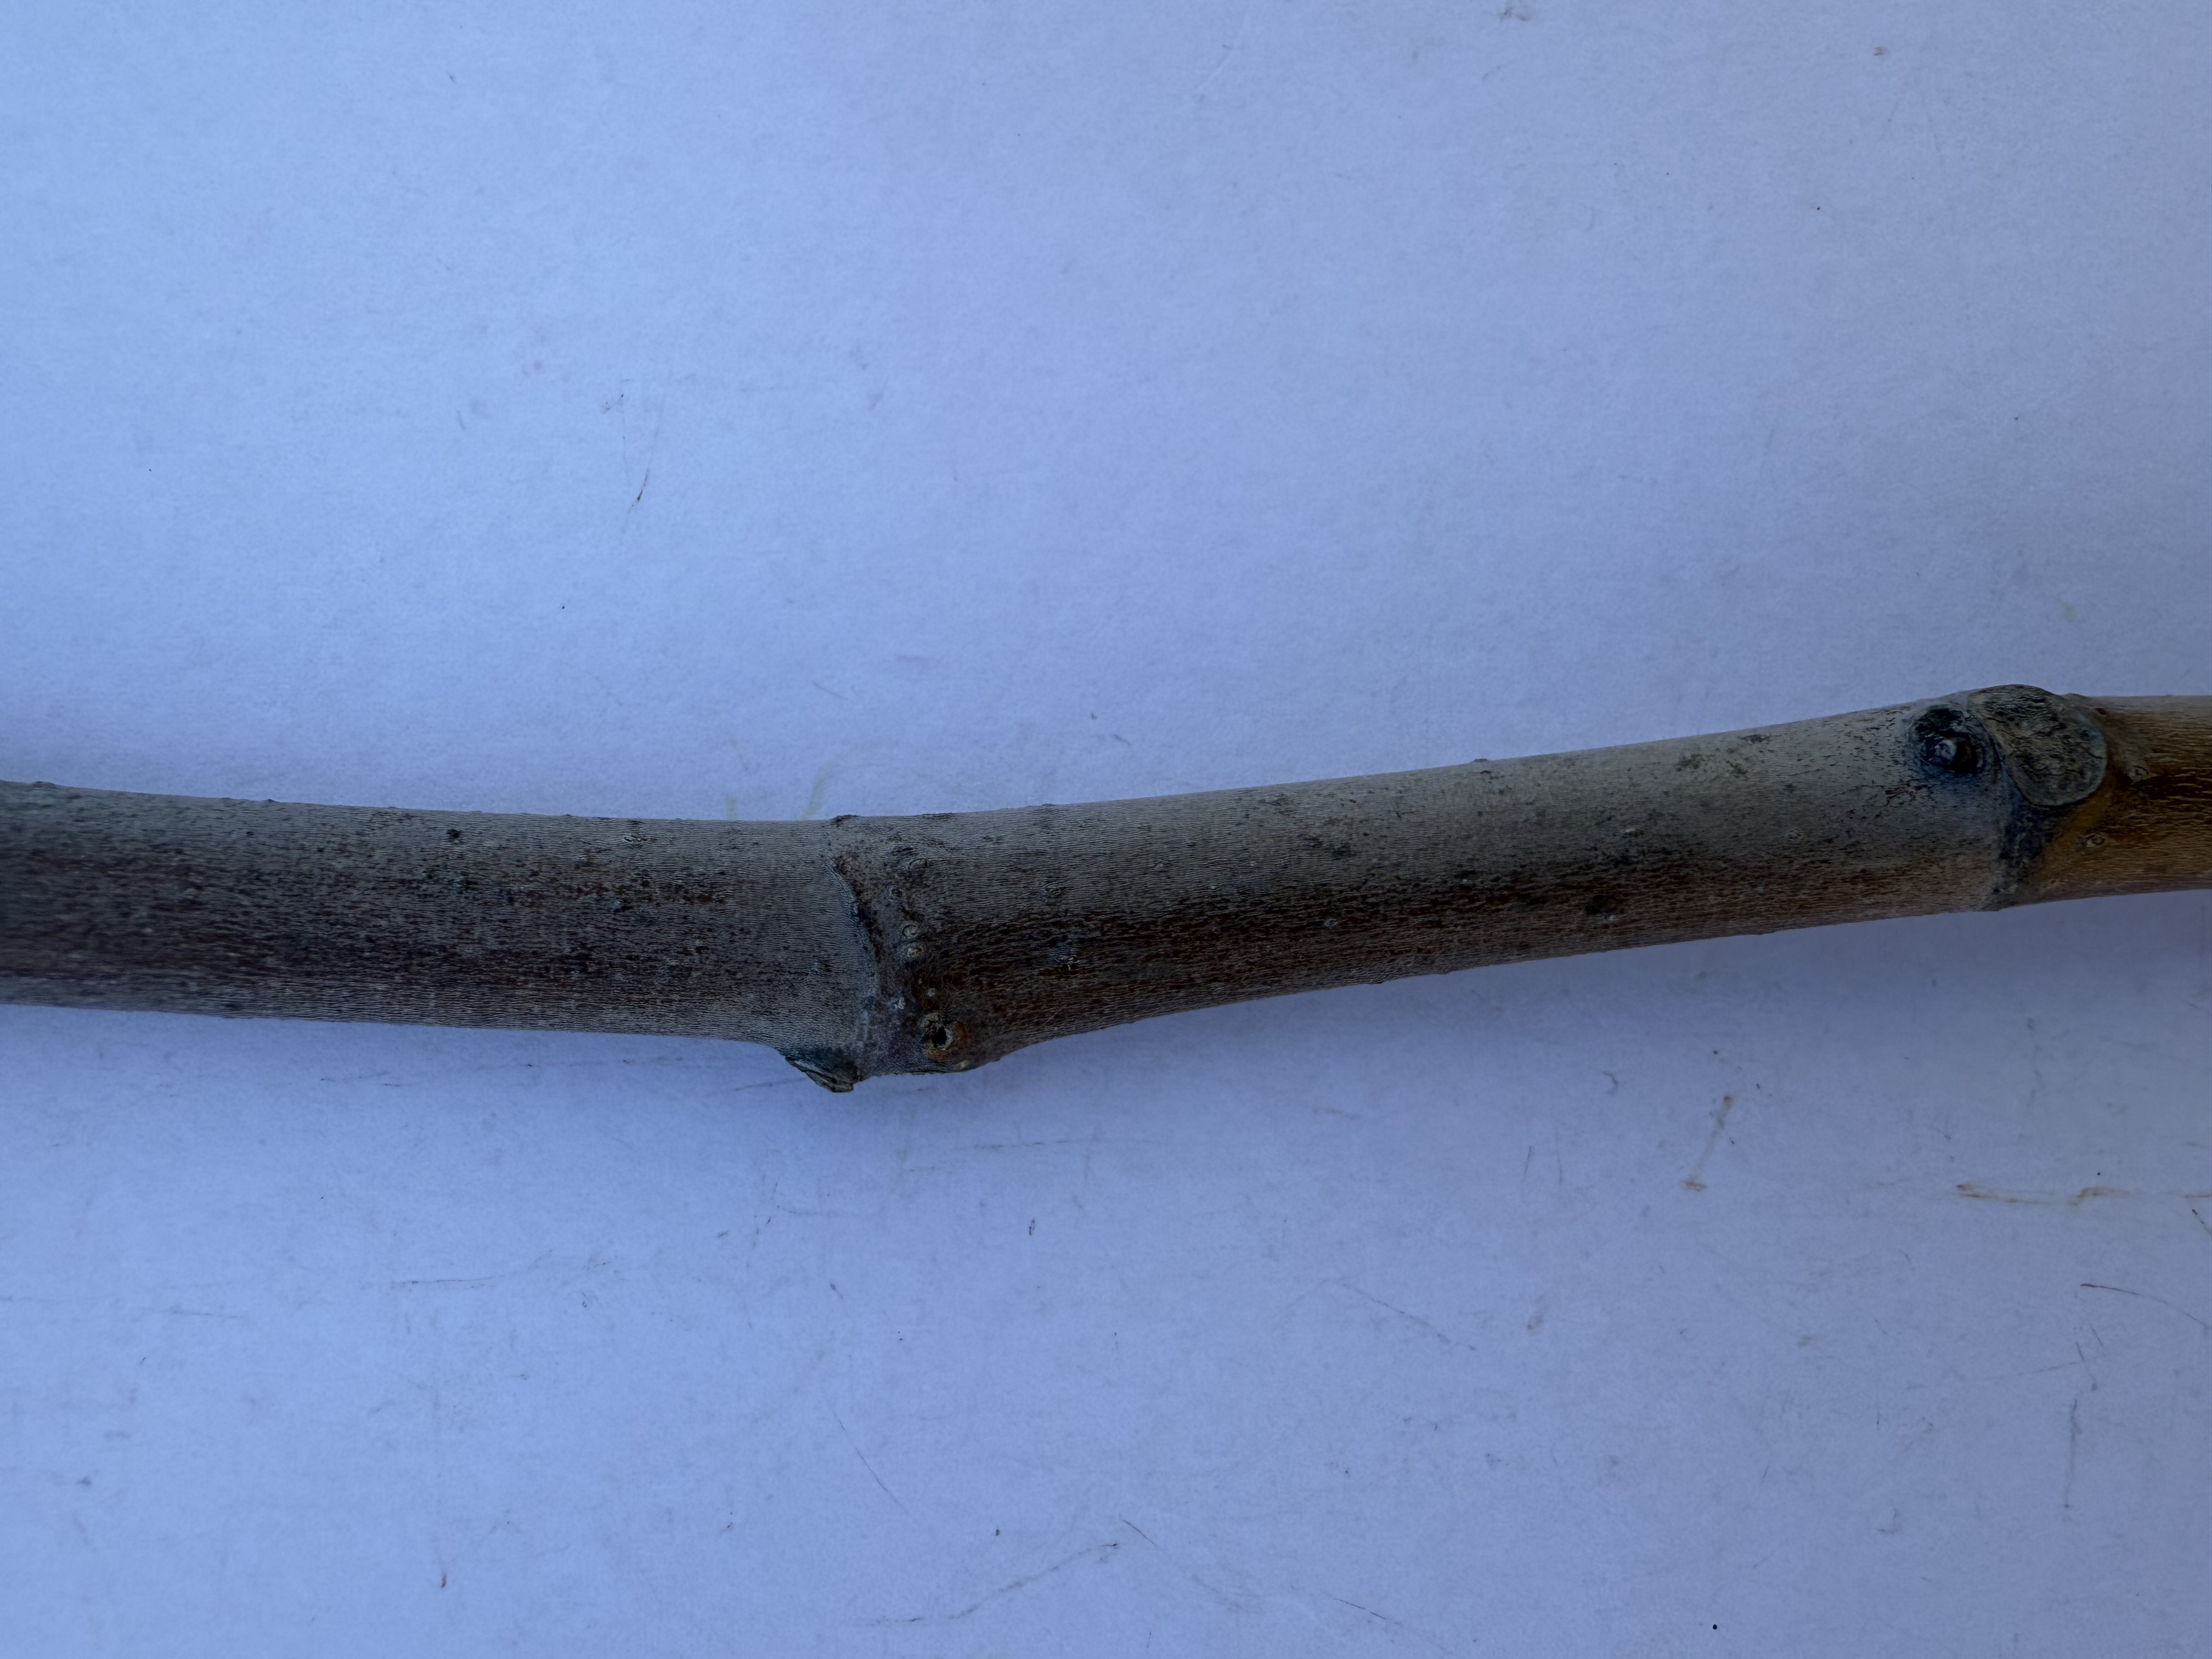
Variety: Bardacik Fig